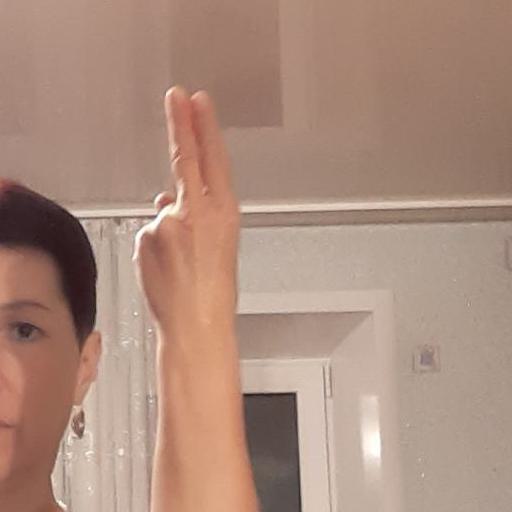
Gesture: two_up_inverted